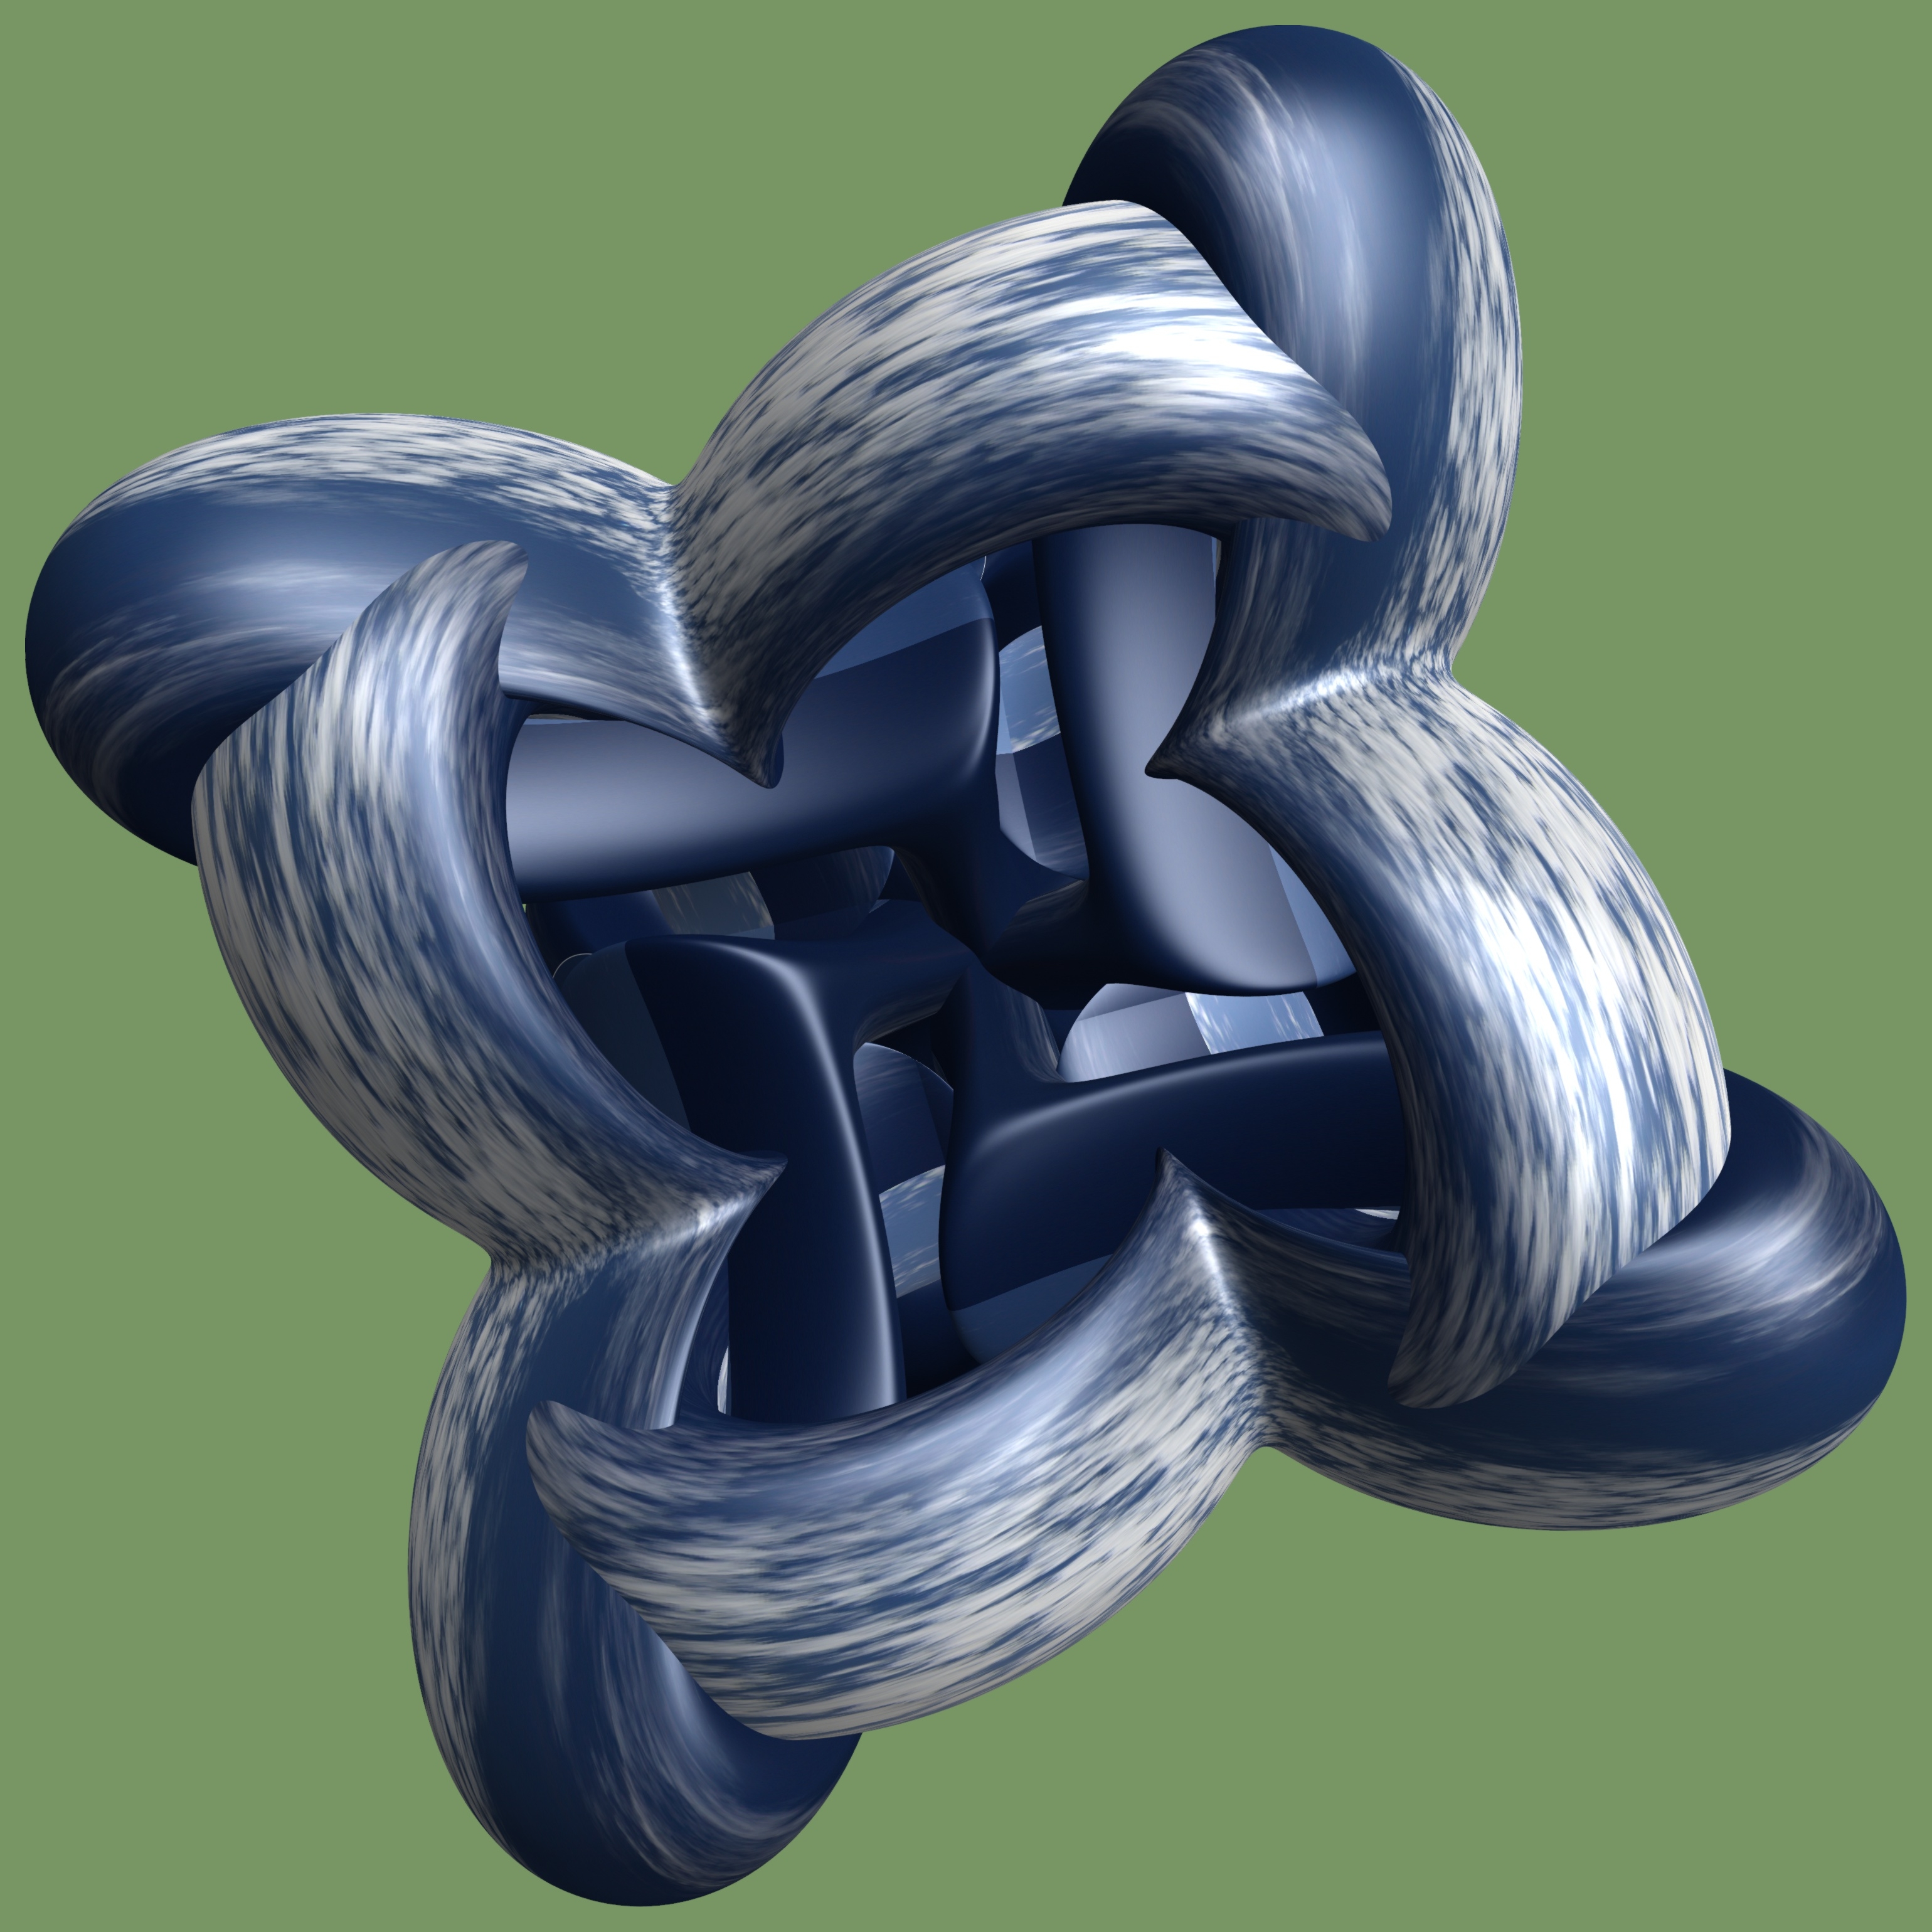
wing, structure, wheel, texture, pattern, sculpture, art, illustration, design, symmetry, 3d, graphic, torus, mathematica, cg, parametricplot3d, code, program, algorithm, mapping, aircraft engine, 3d modeling